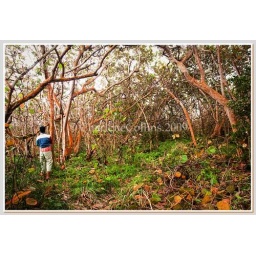
Denise in the strange red forest by the sea